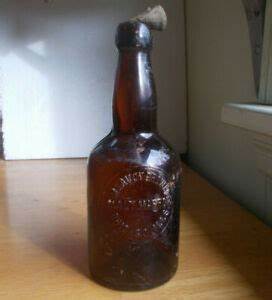
Label: glass